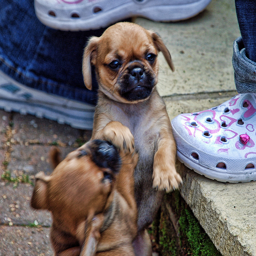
A close up of two small puppies playing with each other.
A couple of brown dogs standing next to each other.
Two puppies on the sidewalk playing with each other.
Two puppies that are playing with each other.
Two dogs that are next to a persons feet.